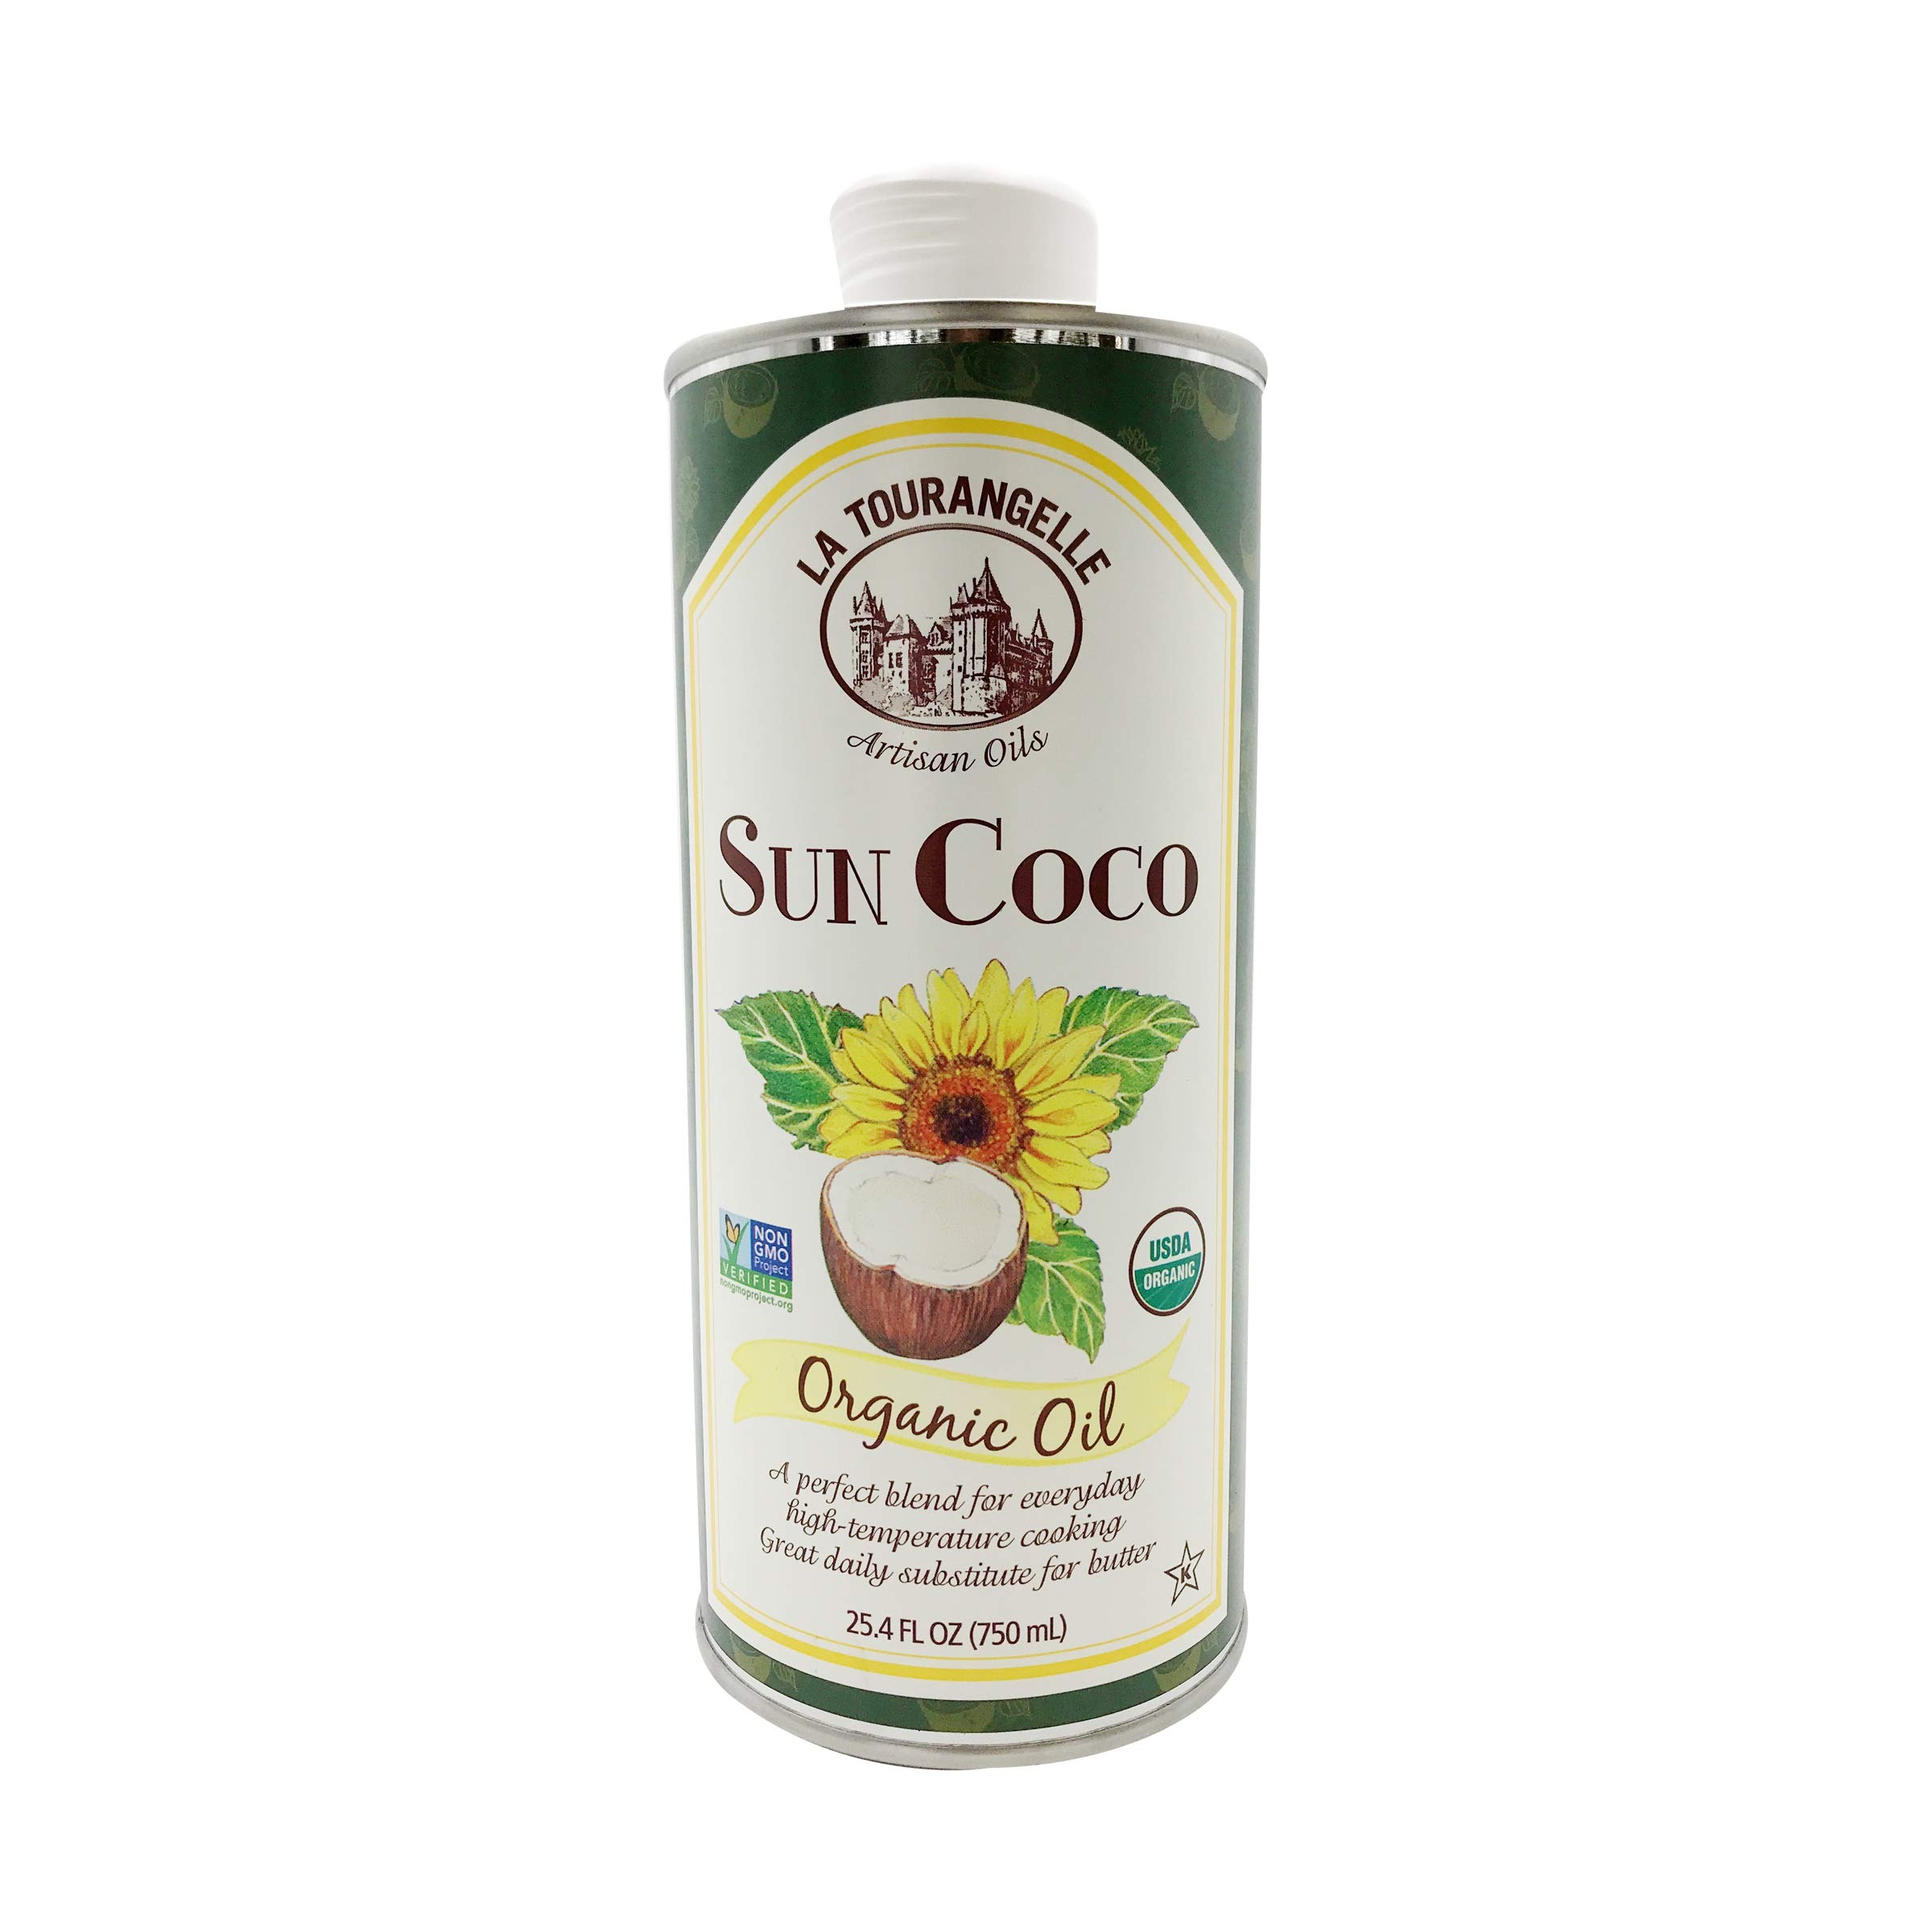
Item Name: La Tourangelle Organic SunCoco Oil, 25.4 oz, Green
Bullet Point 1: All Natural, Fat Free, Gluten Free and Vegan
Bullet Point 2: Preservative free
Bullet Point 3: Manufactured in United States
Value: 25.4
Unit: Fluid Ounce

Price: 13.65